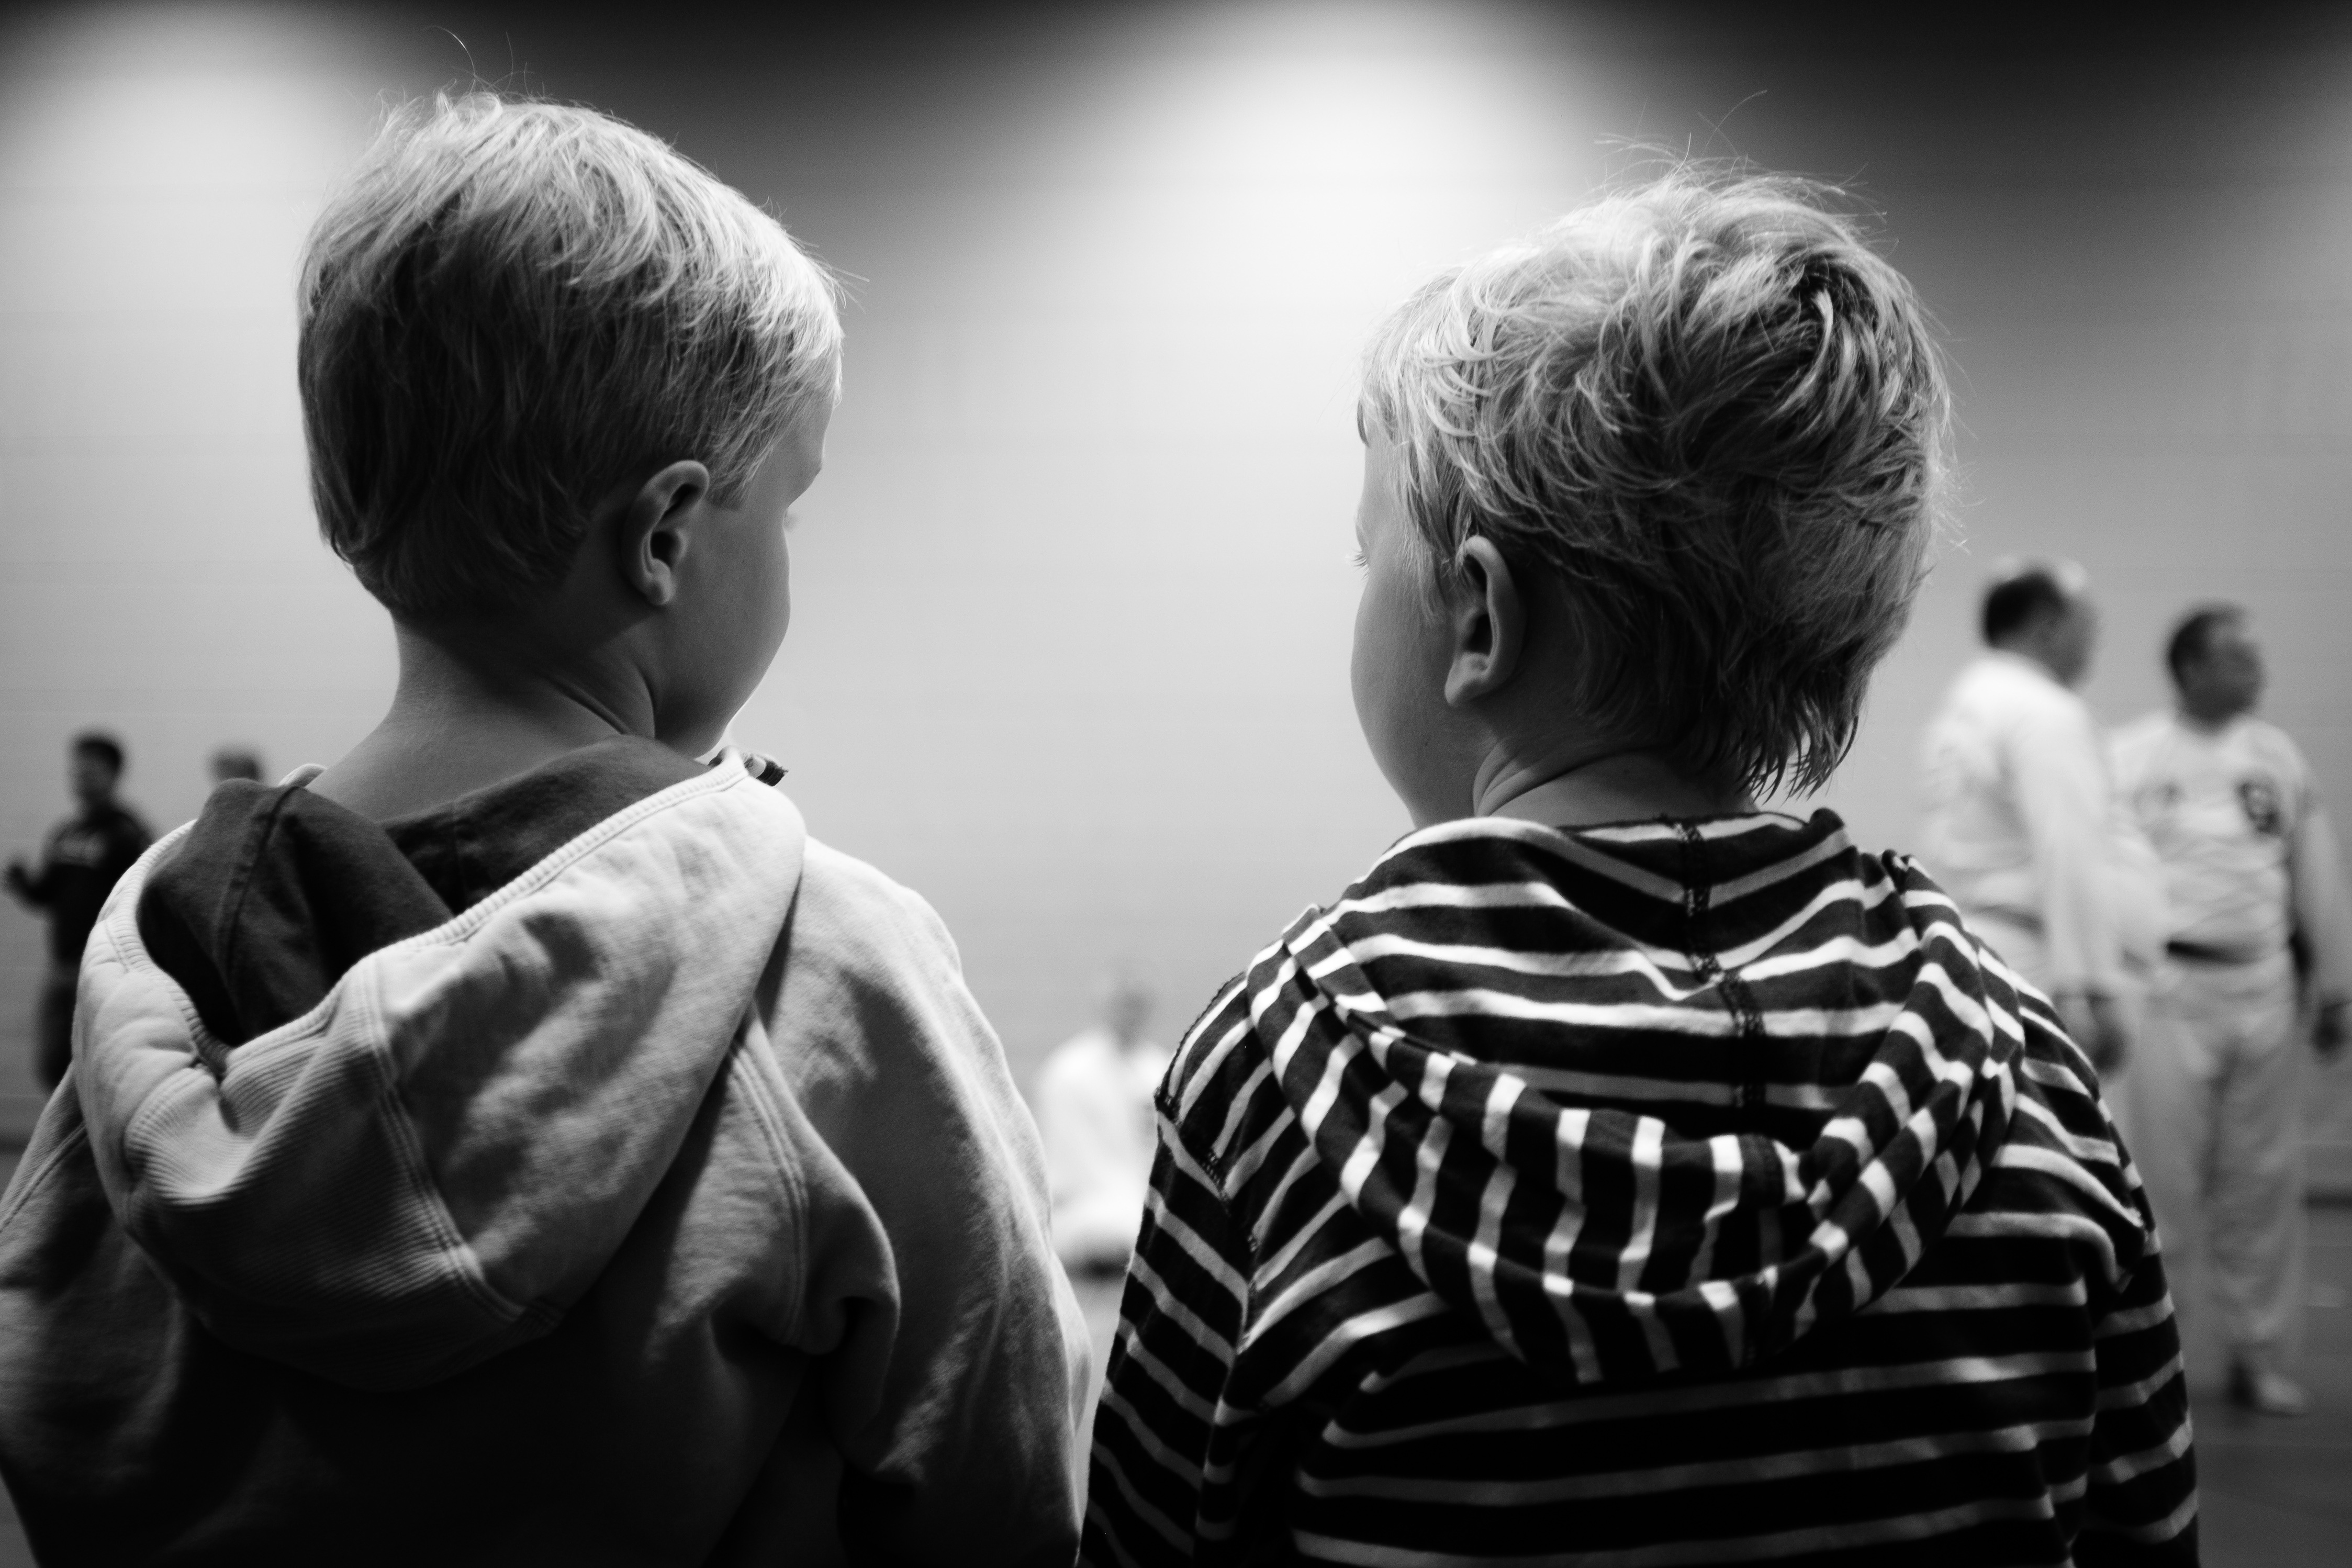
man, person, black and white, people, white, photography, cute, male, portrait, child, black, monochrome, leisure, childhood, education, kids, boys, little, interaction, preschool children, monochrome photography, portrait photography, kids school, human positions